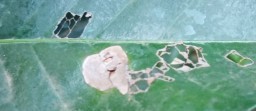
Label: Miner